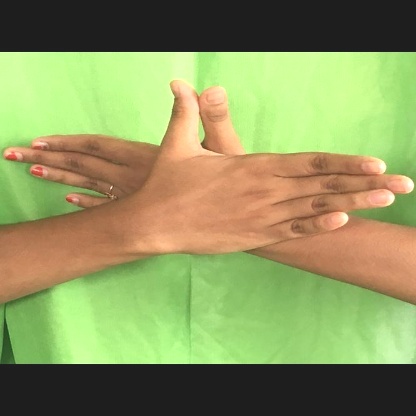
Mudra: Garuda